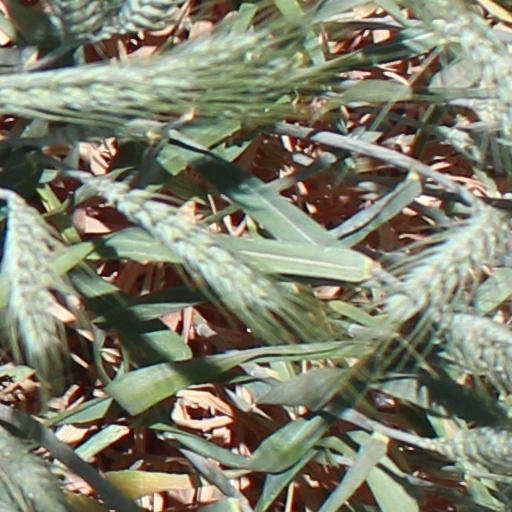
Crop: wheat